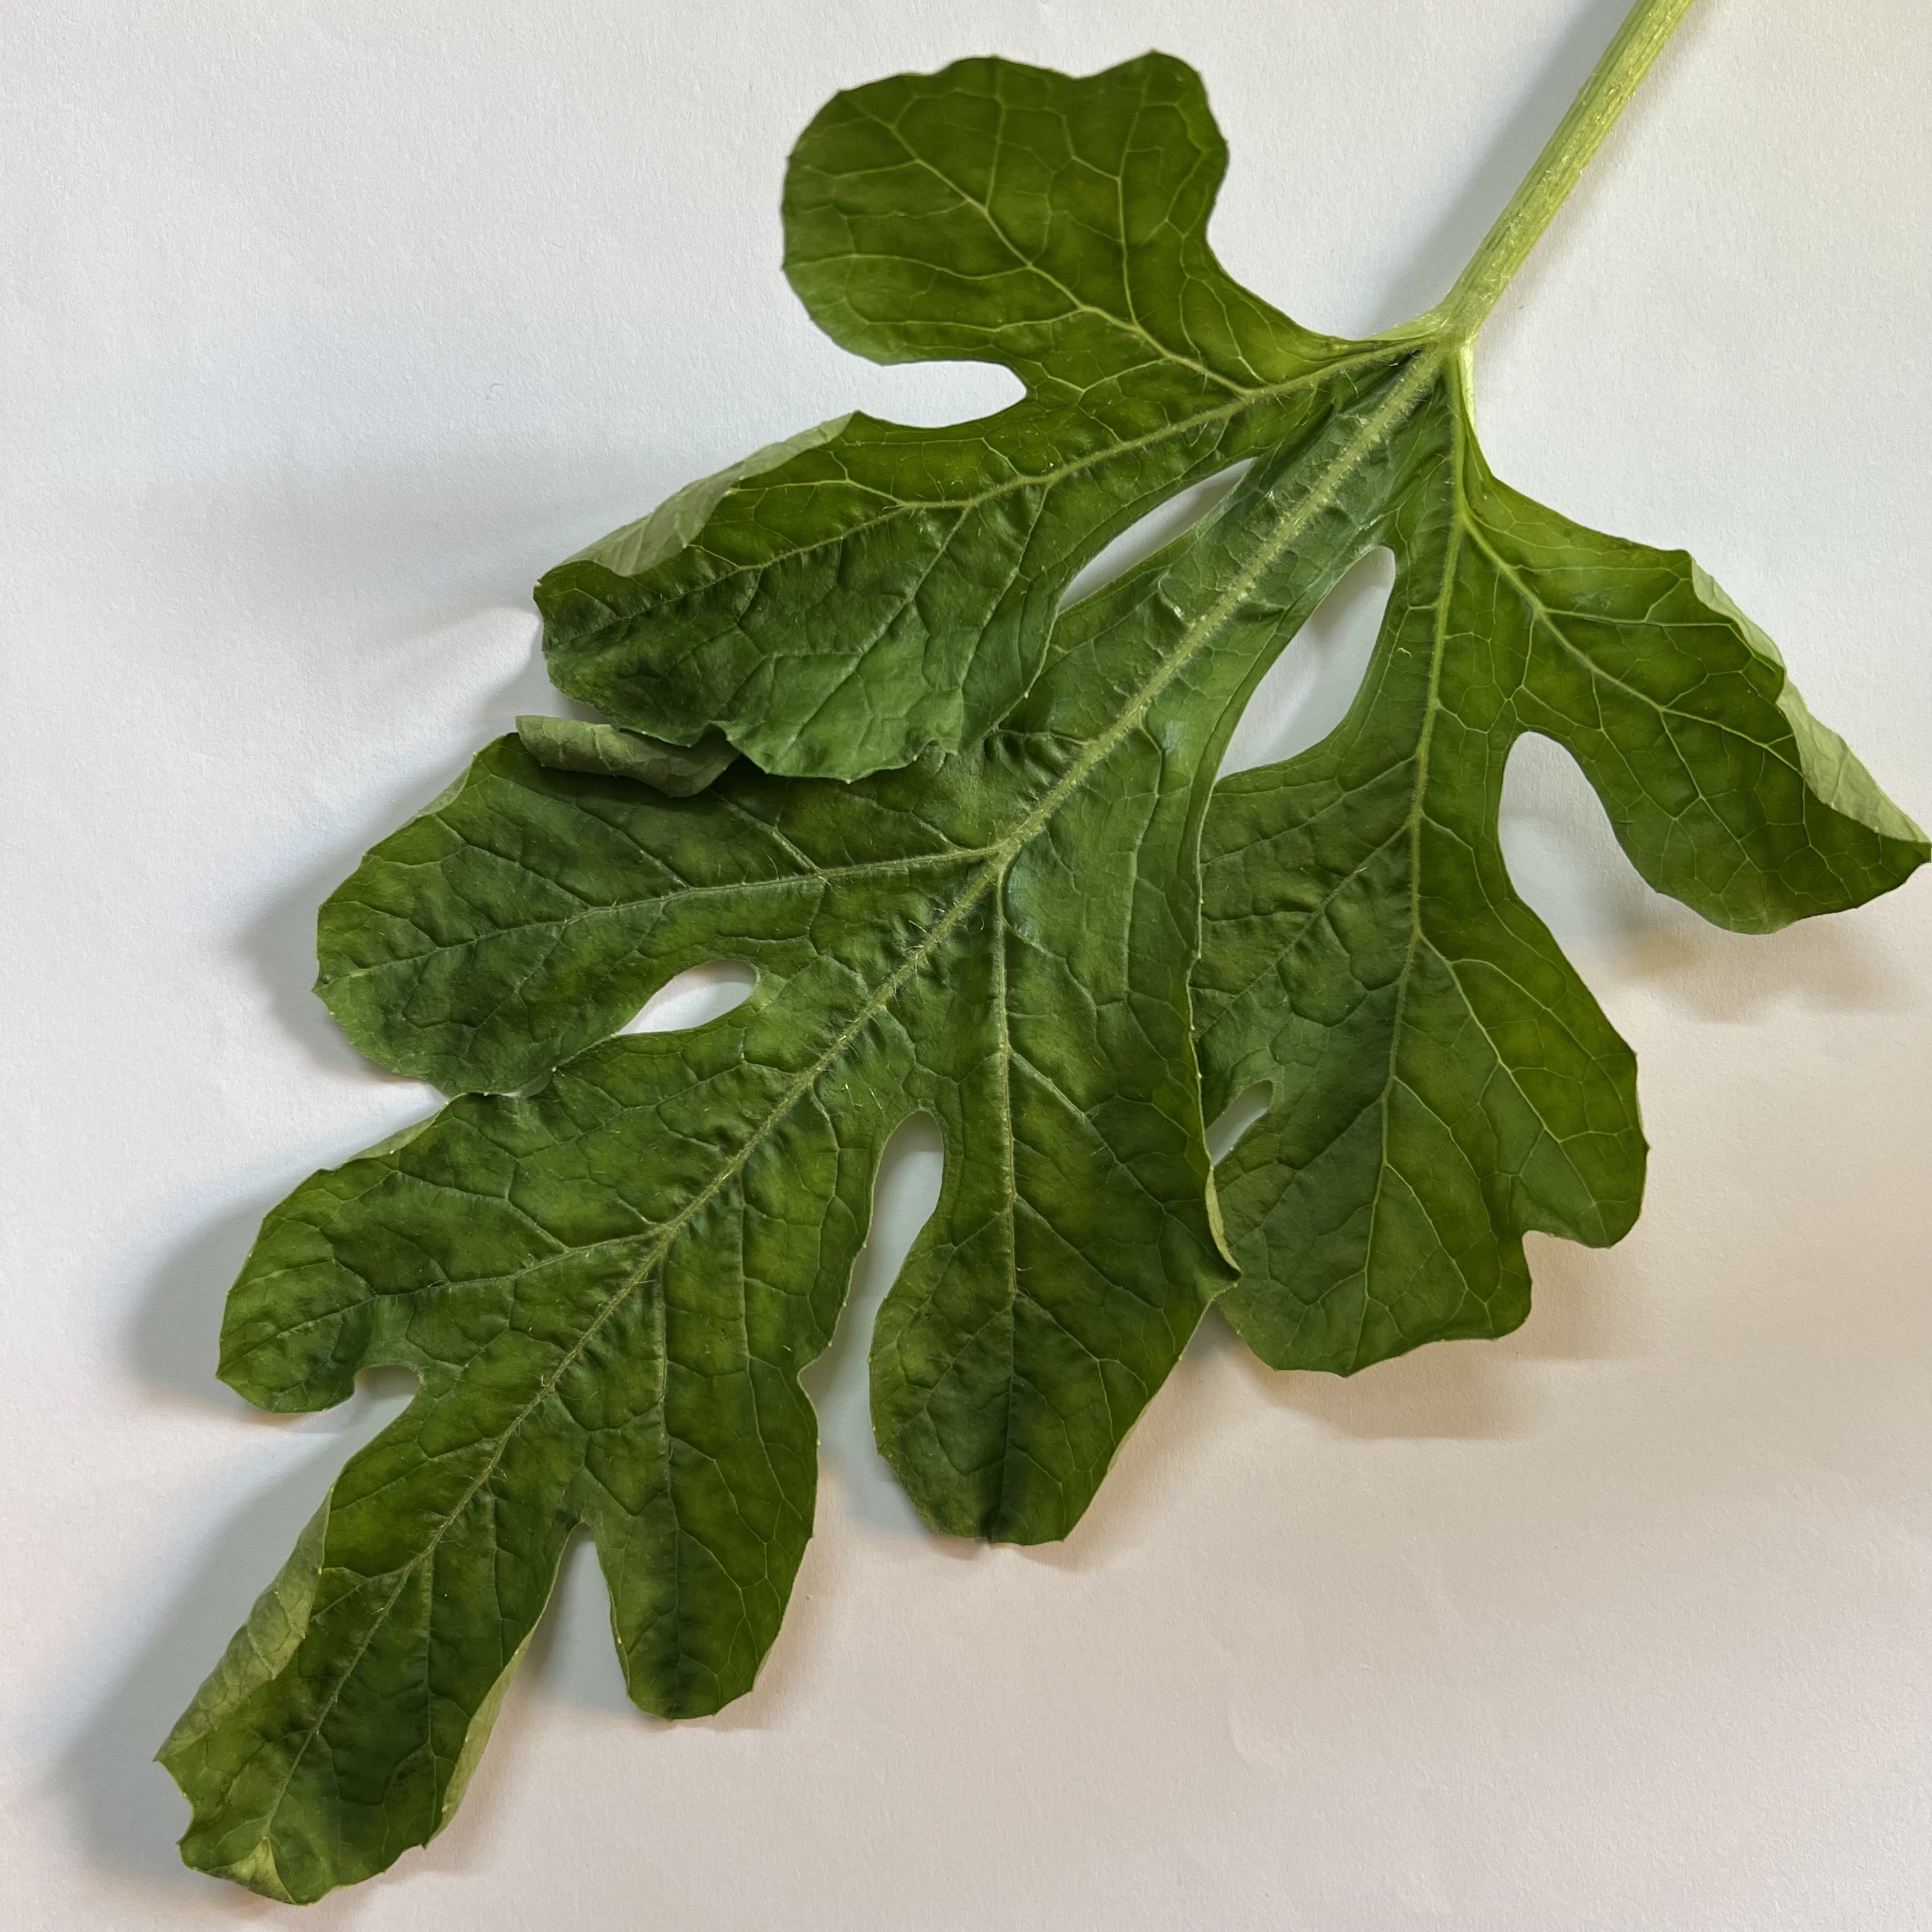
Label: Healthy